Étienne-Jules Marey

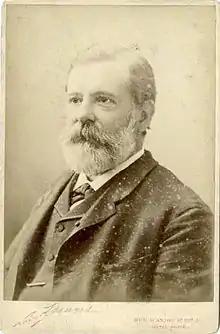
Étienne Jules Marey around 1880, by Félix Nadar.

Étienne-Jules Marey (5 March 1830, Beaune, Côte-d'Or – 15 May 1904, Paris) was a French scientist, physiologist and chronophotographer.